Frédéric Chopin

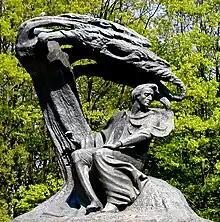
Frédéric Chopin Monument, Łazienki Park, Warsaw, designed by Wacław Szymanowski

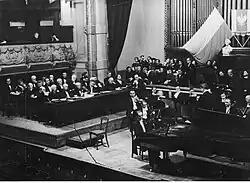
3rd International Chopin Piano Competition, 1937

In 1841 Léon Escudier wrote of a recital given by Chopin that year, "One may say that Chopin is the creator of a school of piano and a school of composition. In truth, nothing equals the lightness, the sweetness with which the composer preludes on the piano; moreover nothing may be compared to his works full of originality, distinction and grace." Chopin refused to conform to a standard method of playing and believed that there was no set technique for playing well. His style was based extensively on his use of a very independent finger technique. In his he wrote: "Everything is a matter of knowing good fingering ... we need no less to use the rest of the hand, the wrist, the forearm and the upper arm." He further stated: "One needs only to study a certain position of the hand in relation to the keys to obtain with ease the most beautiful quality of sound, to know how to play short notes and long notes, and [to attain] unlimited dexterity." The consequences of this approach to technique in Chopin's music include the frequent use of the entire range of the keyboard, passages in double octaves and other chord groupings, swiftly repeated notes, the use of grace notes, and the use of contrasting rhythms (four against three, for example) between the hands.